Worker standards board

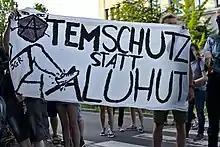
Worker protest for mining respiratory protection over basic material. Banner reading: "respiratory protection over aluminum hats" Germany on June 22, 2020

Important activities of the Worker Standards Board are to encourage worker participation in the decision-making process, support a representative method for selecting a membership, and to provide workers with the right to participate. In action, that can take the form of mandating that workers have time off to attend Board hearings, holding public hearings, and publicly posting notifications. The Board implements processes, such as making regular updates on previous policy decisions every few years. Board recommendations are made approximately once per year. While workers organize around and participate in Board activities, there is also a need to create strong enforcement mechanisms to ensure employer compliance. One of those mechanisms is giving funding to worker organizers to help ensure compliance with Board decisions as co-enforcers.